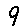
Label: 9